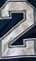
Number: 2